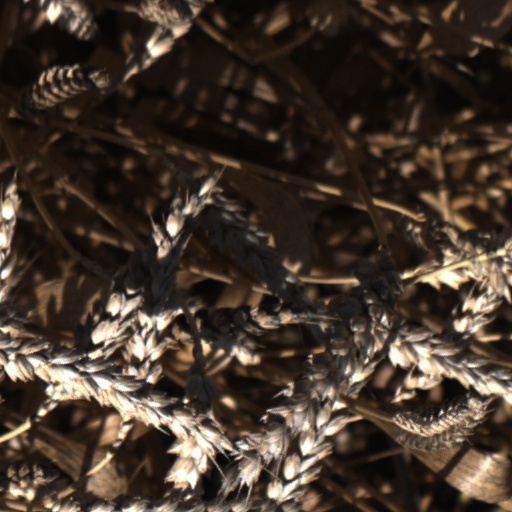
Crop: wheat